Ruby Tuesday (restaurant)

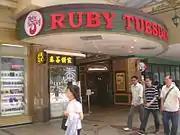

In the summer of 1998, Ruby Tuesday relocated its main headquarters from Mobile, Alabama to Maryville, Tennessee, just 15 miles south of where the company had been founded. This location contains their Restaurant Support Center and an on-site training facility, called the Center for Leadership Excellence (formerly known as WOW-U). These facilities are used as an internal troubleshooting department, development center, test kitchen, and corporate office for the company's executives, restaurant managers, and chefs.